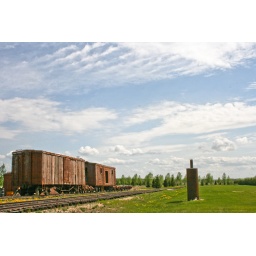
Train car and barrel in Leduc field